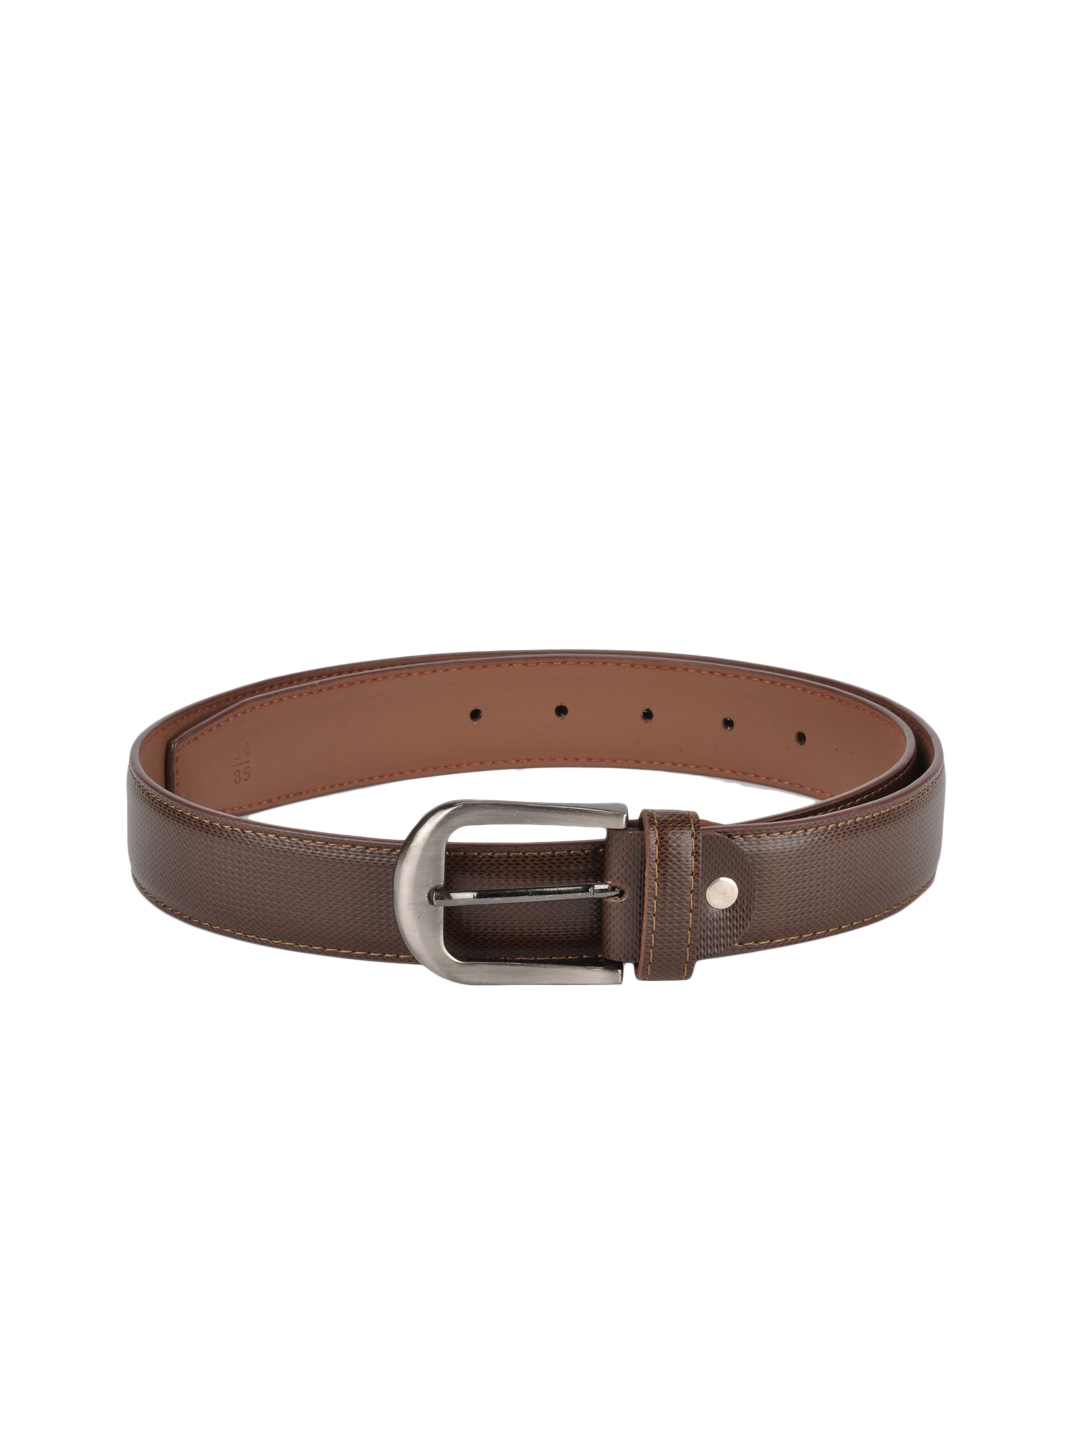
Hidedge Men Brown Belt
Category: Accessories / Belts / Belts
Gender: Men
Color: Brown
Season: Summer 2010
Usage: Formal